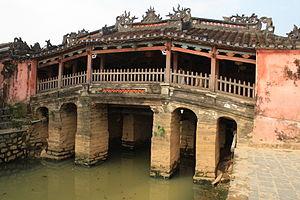
Ceci est une liste de ponts du Viêt Nam remarquables par leurs dimensions ou par leur intérêt architectural ou historique.